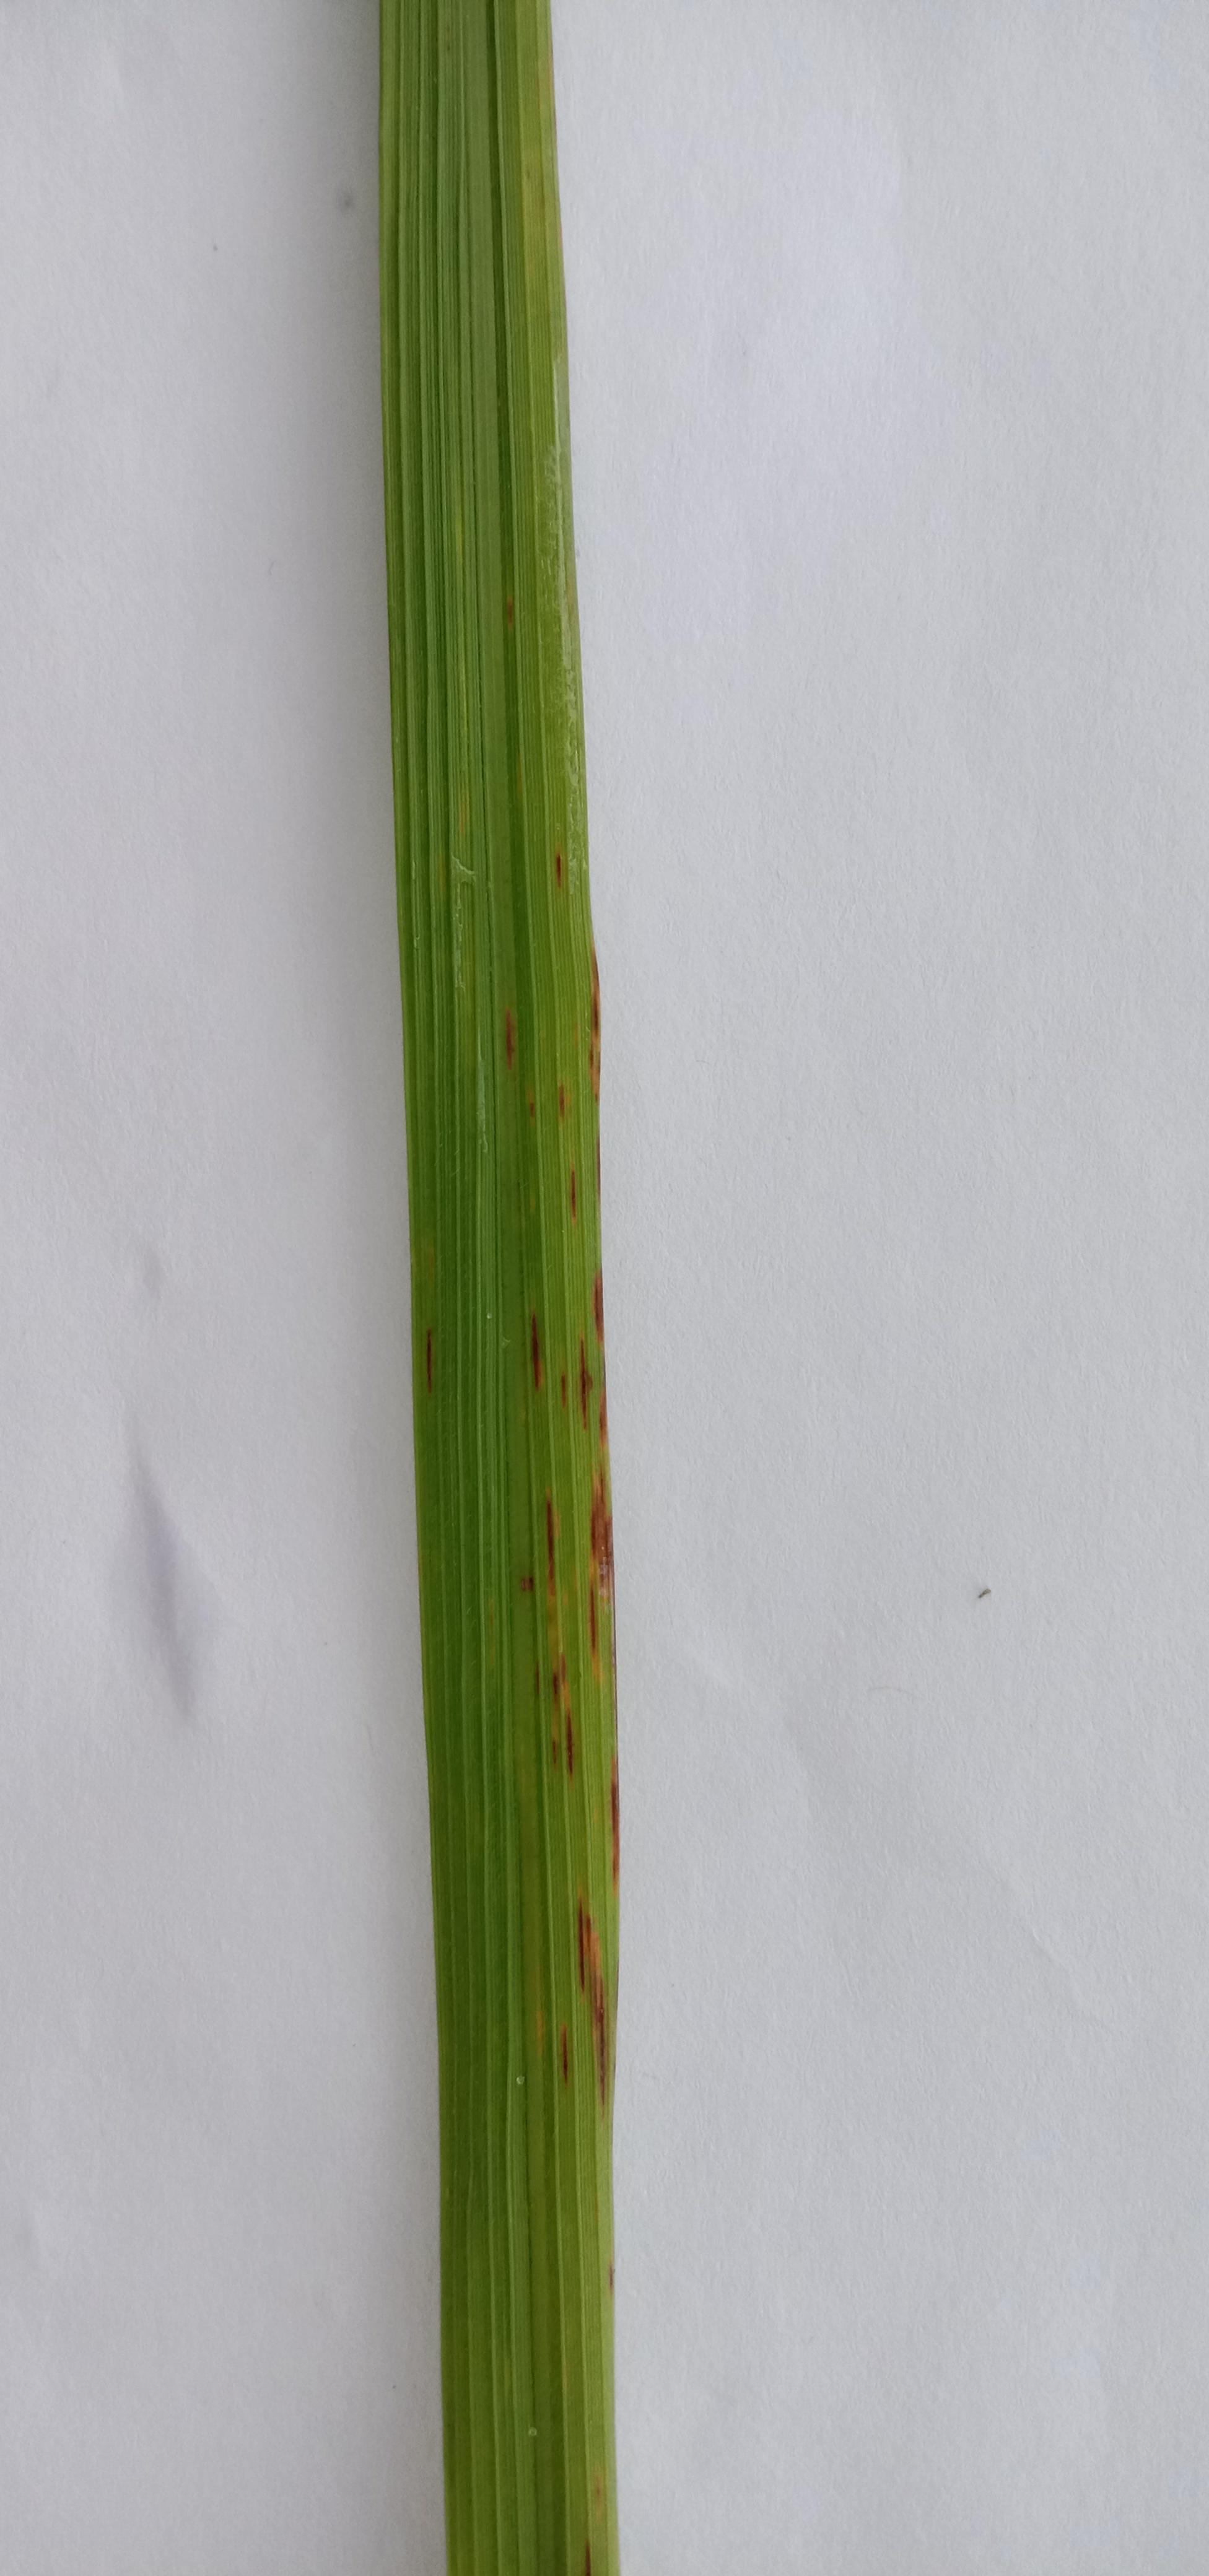
Label: Rice___Leaf_Blast